Watts (crater)

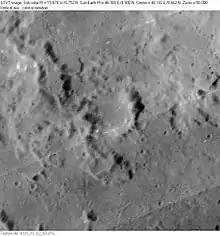
Lunar Orbiter 4 image

Watts is a small lunar impact crater that is located at the extreme northern edge of the Mare Fecunditatis. It was named after American astronomer Chester Burleigh Watts. Just one crater diameter to the northwest is the irregular da Vinci. Farther to the south is the larger crater Taruntius.